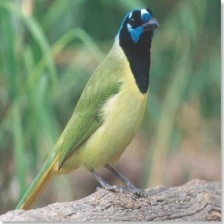
Species: GREEN JAY
Scientific name: CYANOCORAX YNCAS
ImageNet parent category: jay